Granny Peace Brigade

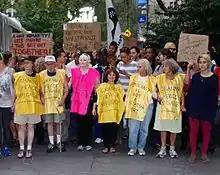
Granny Peace Brigade at Occupy Wall Street, October 2011

The Granny Peace Brigade (GPB) is an active anti-war demonstration group in New York City made up of older women dedicated to the goal of peace with justice domestically and globally. The GPB frequently collaborates with Code Pink, The Raging Grannies and Peace Action and is one of many local activist groups seeking a safe and peaceful world for all people, especially children.